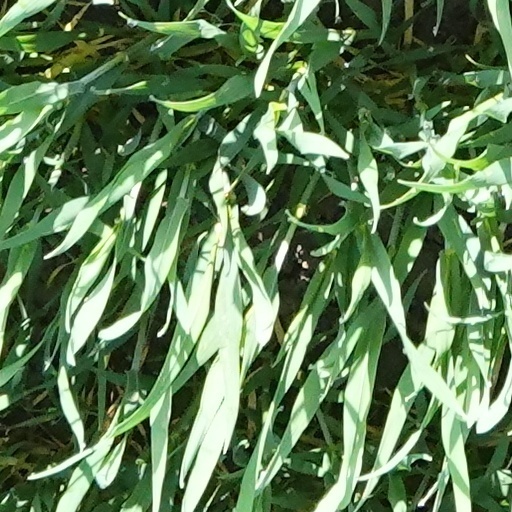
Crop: wheat